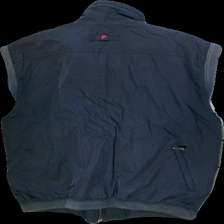
View: back
Type: Outerwear
Category: Men
Brand: Not in the list
Brand text on label: Red Green
Colors: Multicolor, Blue, Red, Green
Material: 71% cotton, 29% polyester
Cut: Regular
Season: Autumn
Trend: 90s
Stains: Minor
Price range: <50
Recommended usage: Export